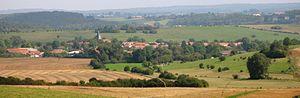
Mairy-Mainville vu de la départementale D952
Mairy-Mainville est une commune française située dans le département de Meurthe-et-Moselle en région Grand Est.